Crossing the Rubicon (song)

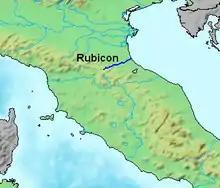
The modern Rubicon river (dark blue), believed to be the same river crossed by Caesar

"Crossing the Rubicon" is a song written and performed by the American singer-songwriter Bob Dylan and released as the eighth track on his 2020 album "Rough and Rowdy Ways". It is a slow electric blues featuring lyrics that heavily reference classical antiquity and the life of Julius Caesar in particular.